Protests against Rodrigo Duterte

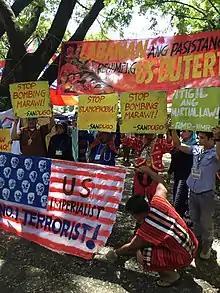
Anti-martial law, anti-imperialist calls by indigenous peoples and Moro people during the Lakbayan 2017

During his 2016 presidential campaign, Duterte supported the burial of late President Ferdinand Marcos at the Libingan ng mga Bayani in Taguig. On November 8, 2016, the Supreme Court permitted Marcos' burial in a 9–5–1 vote. Marcos was buried at the Libingan ng mga Bayani on November 18.